Dick Beyer

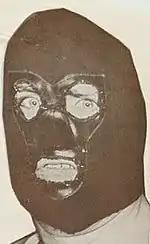

Beyer began as a babyface wrestler in the mid-1950s, and he was voted 1955 Rookie of the Year by the Wrestling Life magazine. His career as masked wrestler The Destroyer began in 1962 in Los Angeles. Beyer traveled to California after Freddie Blassie praised Beyer's heel skills to local promoter Jules Strongbow, who informed him he would wrestle as the masked Destroyer. Beyer's original mask was hard to see through and itchy, but Ox Baker lent him a mask made from a woman's girdle, which served well for Beyer. He boasted about his East Coast academic background to help develop his heel character. He used the figure four leg lock (which became his signature finisher) on his way to the Worldwide Wrestling Associates (WWA) championship on July 27, 1962, in a win over Freddie Blassie, who convinced him that the mask gimmick would give him a large push. He defended the championship for ten months. In June 1964, he returned to Los Angeles and beat Dick the Bruiser for another WWA championship run, losing it to Bob Ellis in September, regaining it in November, and finally dropping it in March 1965 to Pedro Morales.